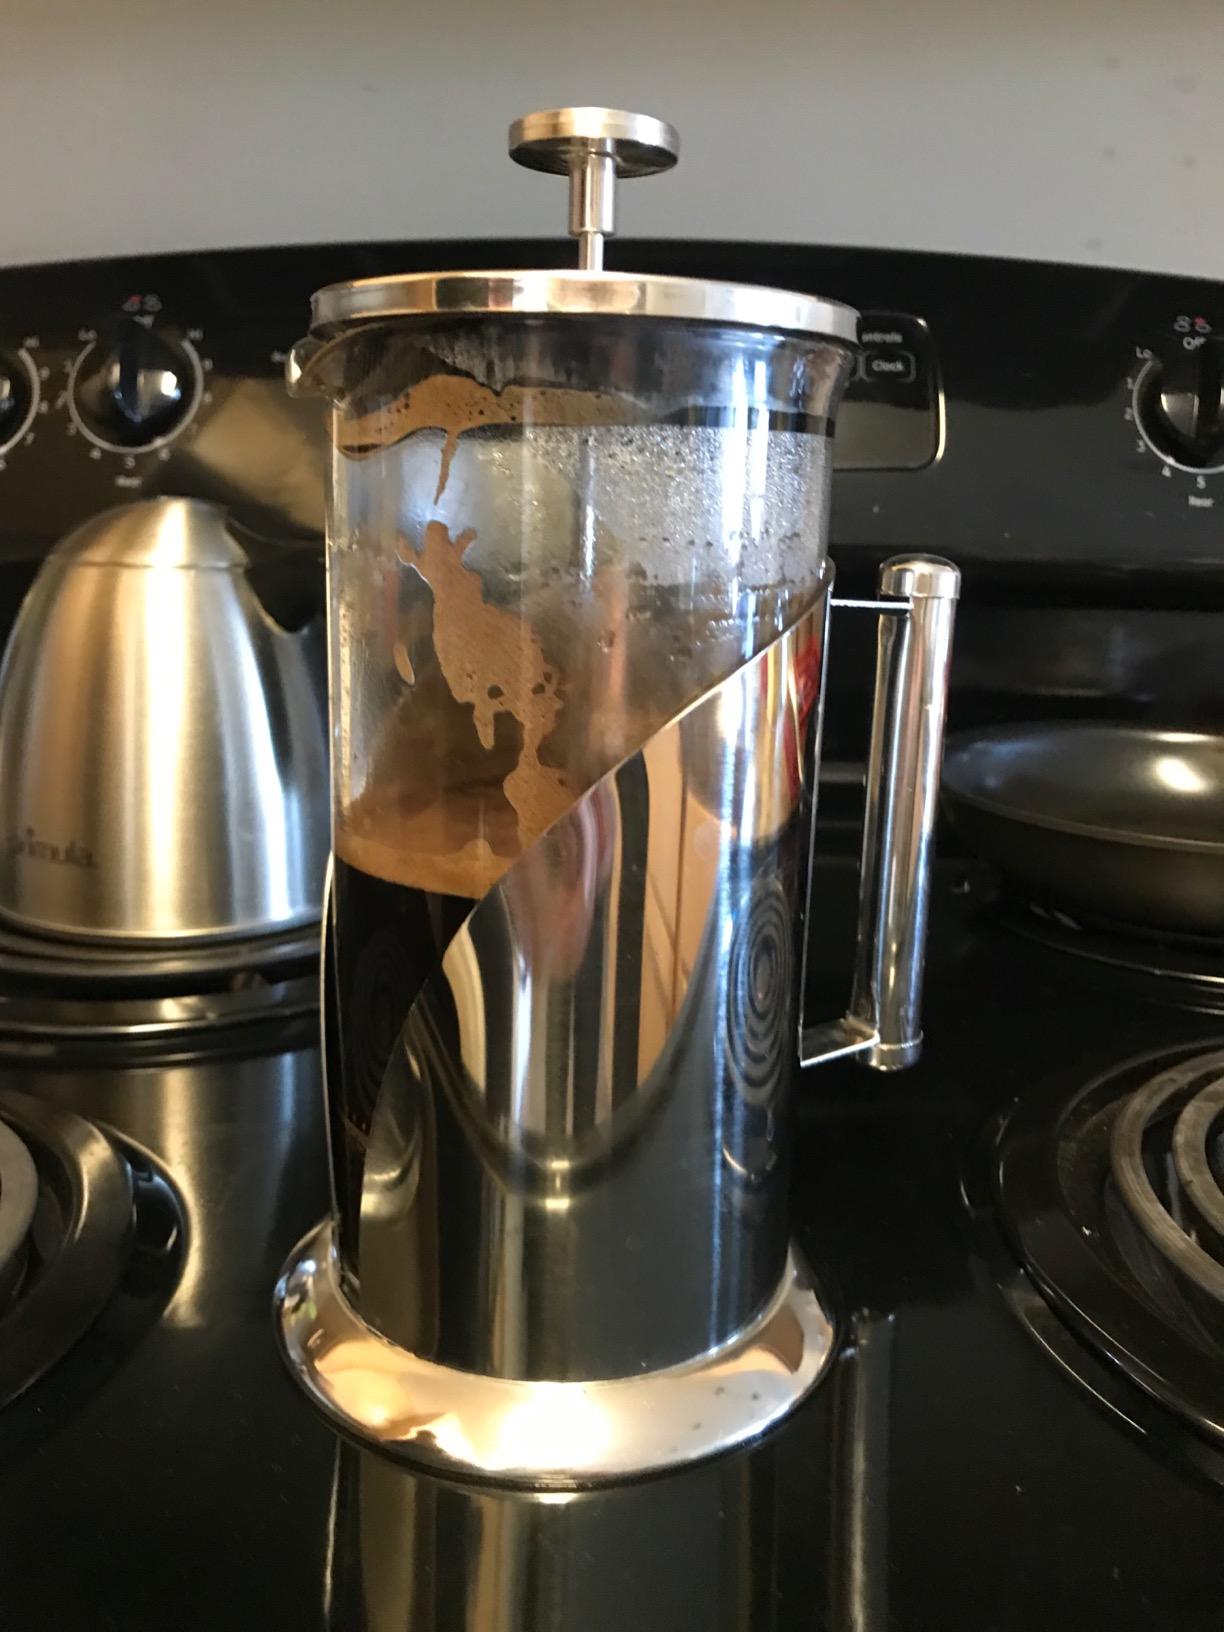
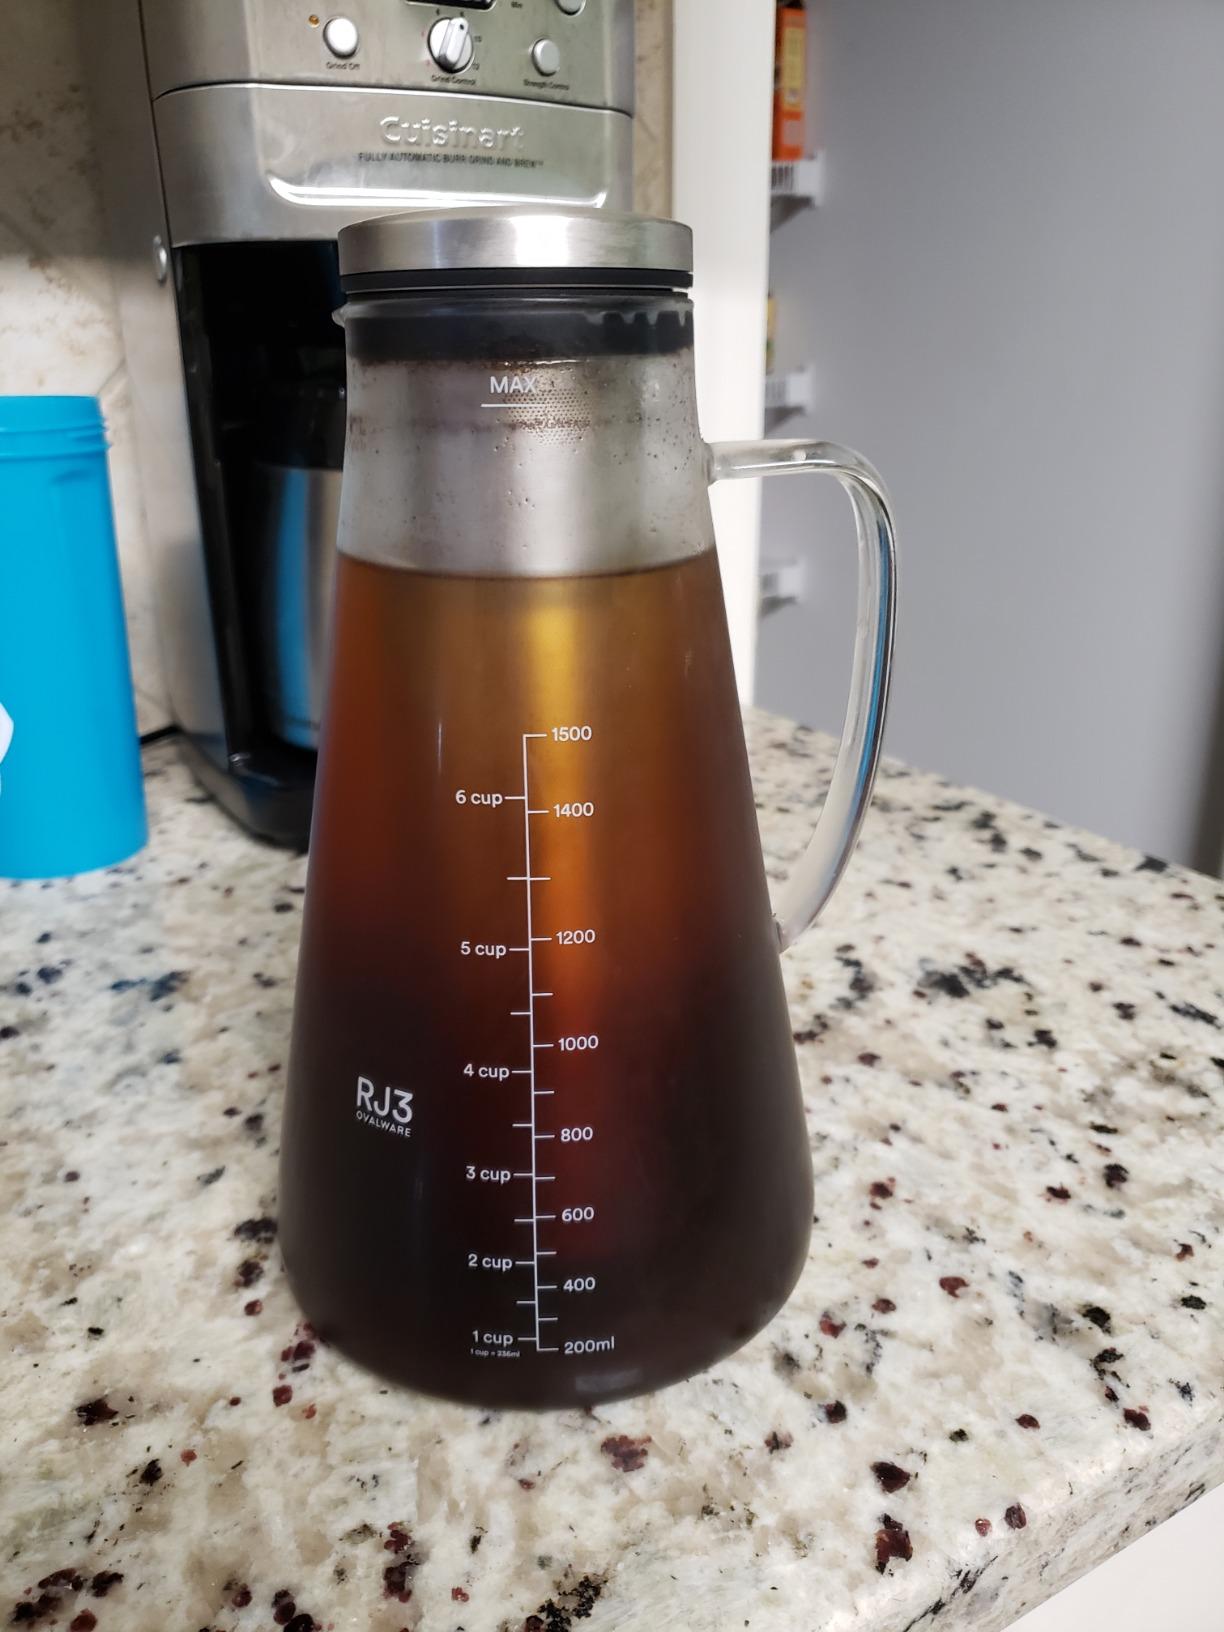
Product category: items_tea
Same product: no